Pinsoro

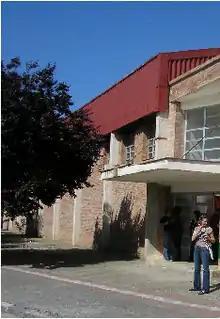
Pinsoro sports hall

Pinsoro is a village situated to the northwest of the city of Zaragoza in northeastern Spain.